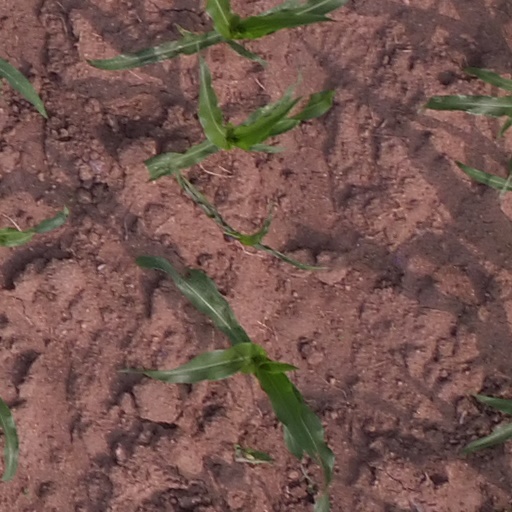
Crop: maize; corn